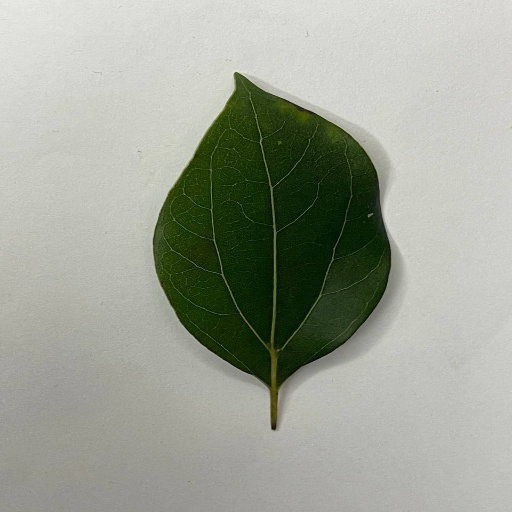
Species: Camphor
Leaf condition: Healthy Leaf